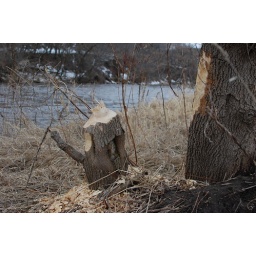
The tree is gone.  It may have tipped over into the river and floated away.